The Buggs

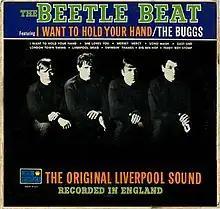
Fraudulent assertions of English origins featured prominently on the album cover, while the harsh unidirectional lighting on a black-and-white image mimicked the cover of "With the Beatles". Models shown are not the band members.

Despite the cover displaying "The original Liverpool sound" and claiming to have been "Recorded in England", The Buggs hailed from New Jersey and the album was actually recorded in the New York/New Jersey area.